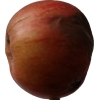
Label: Apple 17